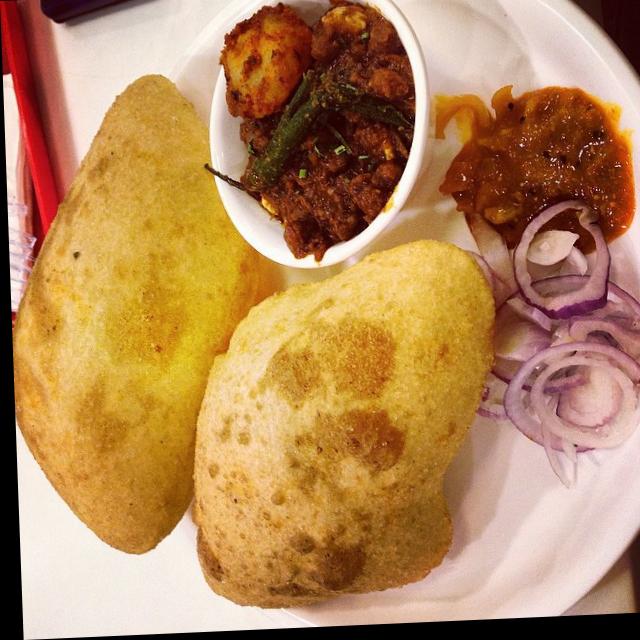
Dish: chole_bhature